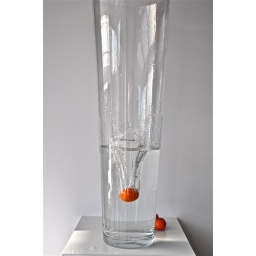
vallende mandarijn in water opspatting van het water binnen, met natuurlijk licht genomen